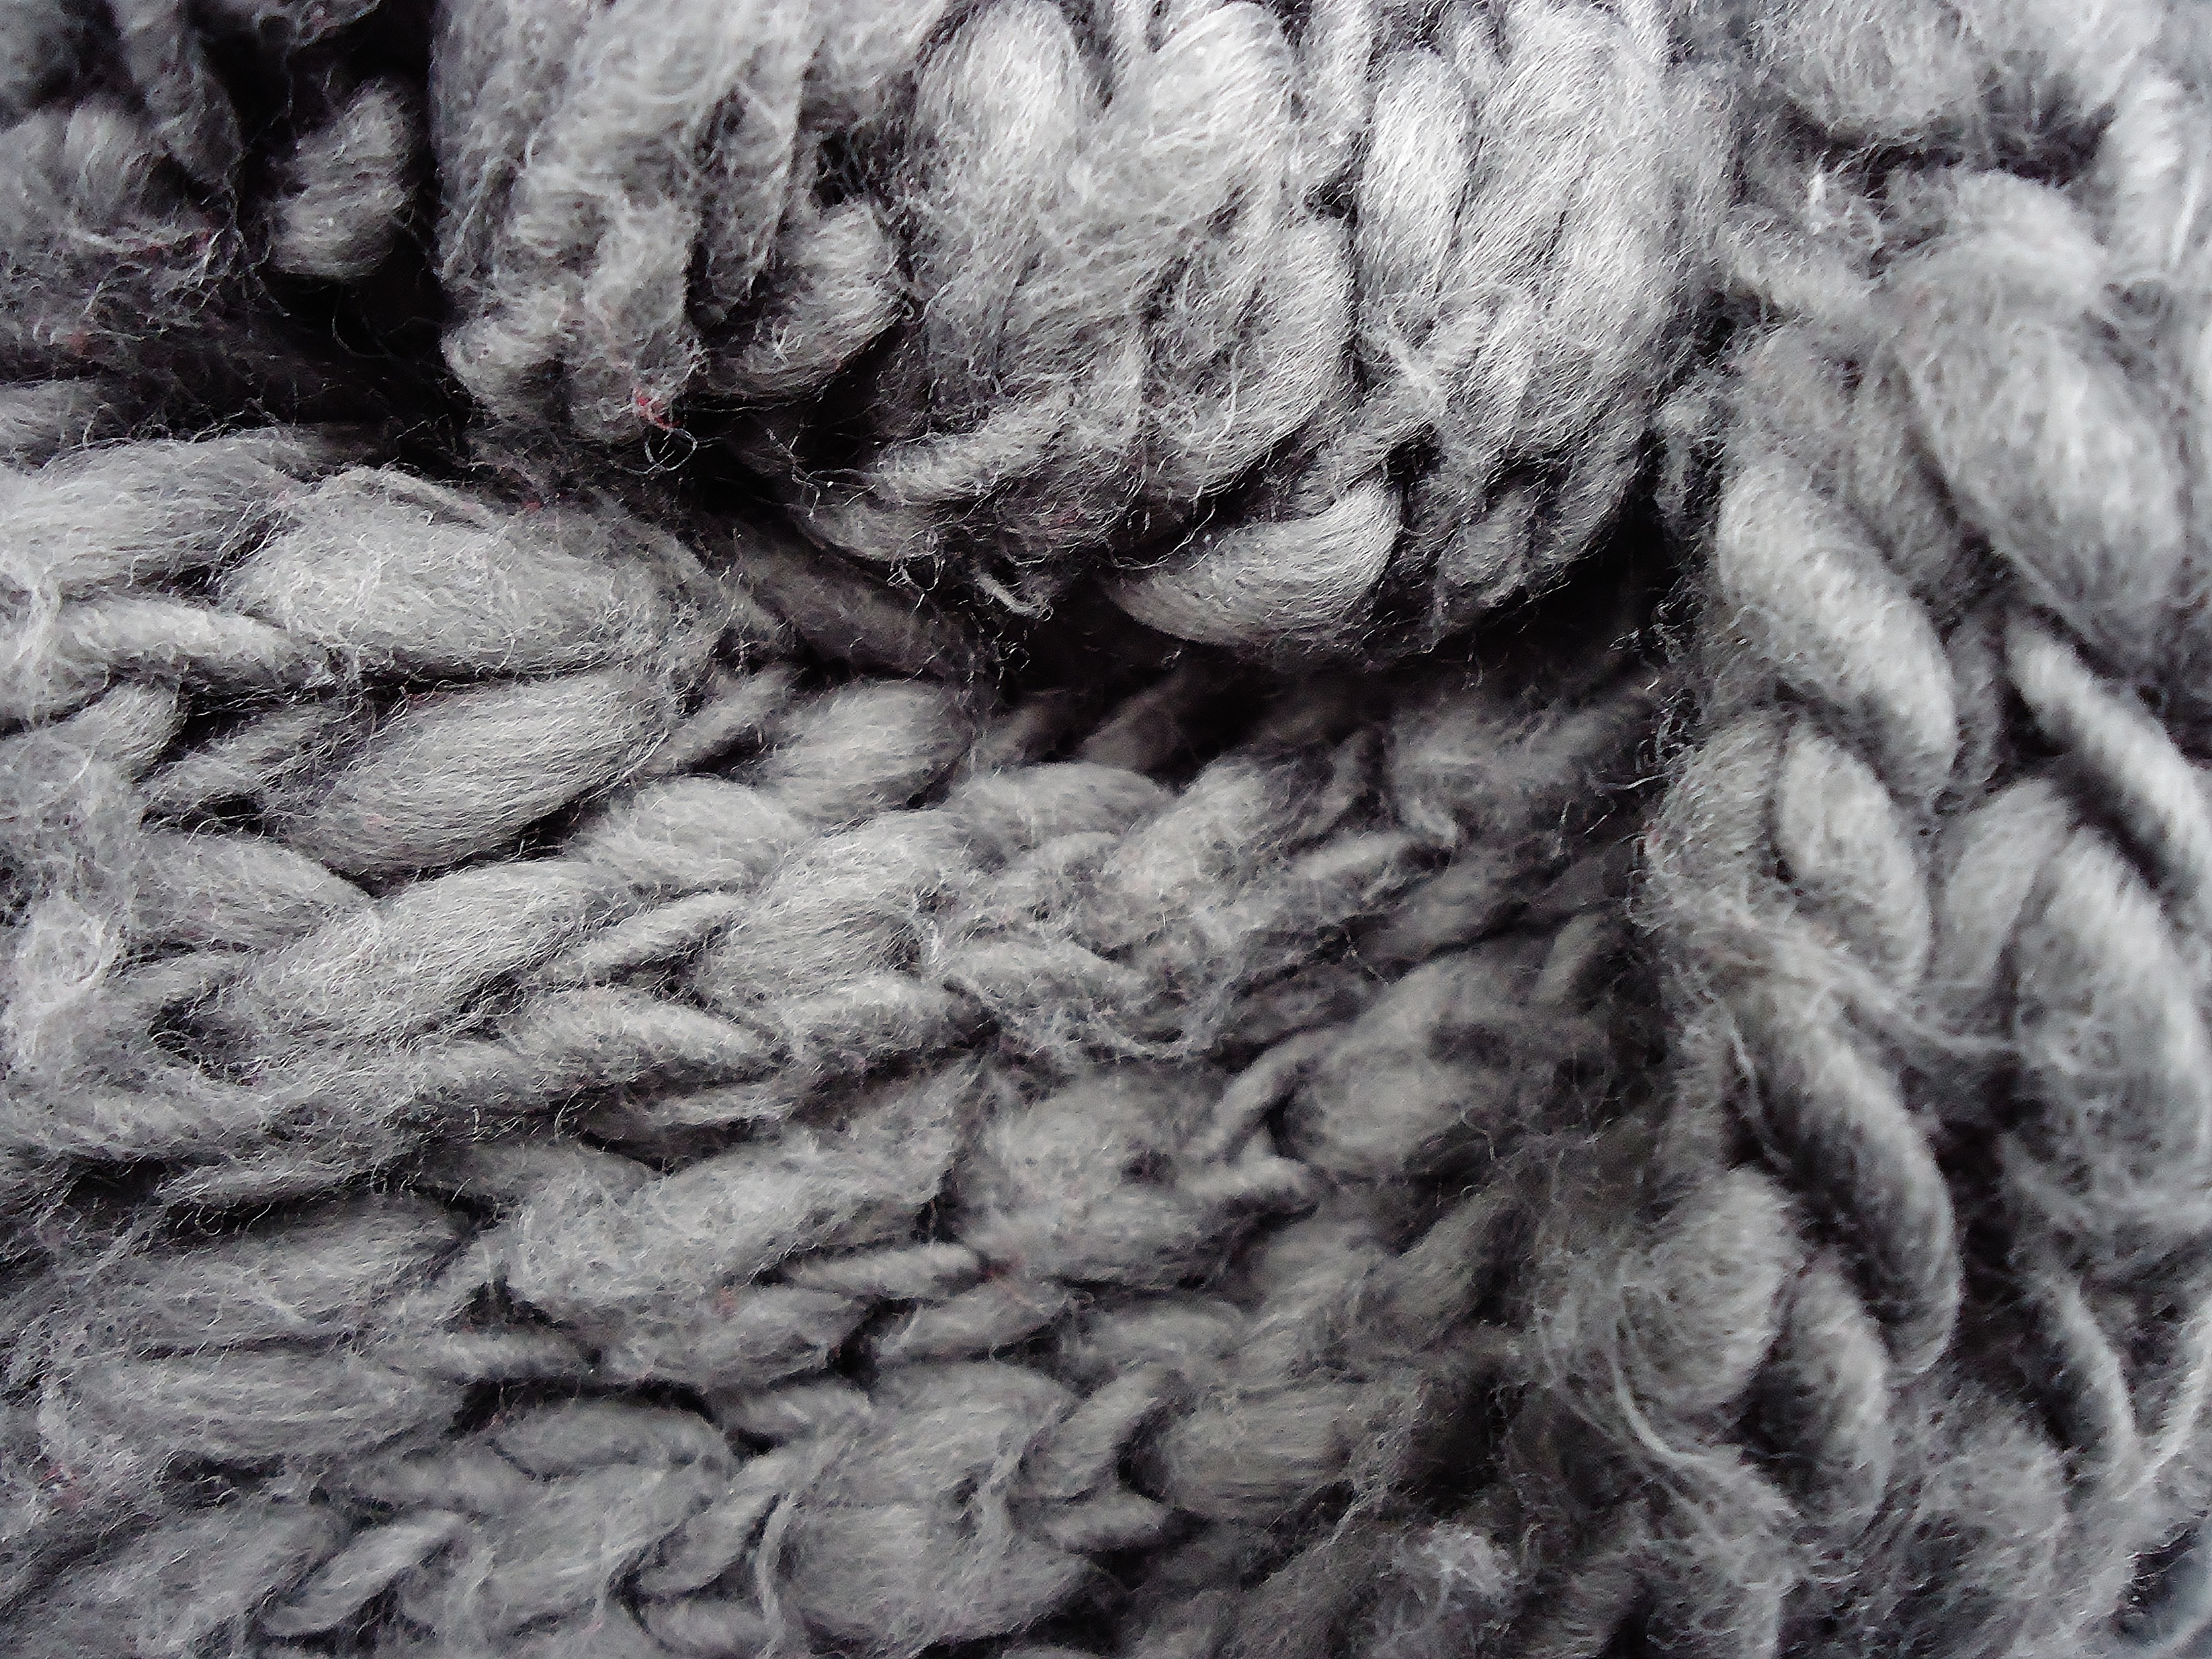
black and white, fur, pattern, wool, heat, scarf, material, thread, textile, grey, art, sweetness